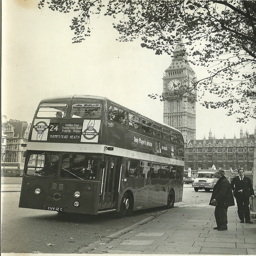
A double decker bus parked at a bus stop in the city of London.
A double decker bus pulling up to the curb
A double decker bus is parked near a sidewalk.
A double decker bus travels on the street with Big Ben in the background.
Black and white photo of a bus and Big Ben